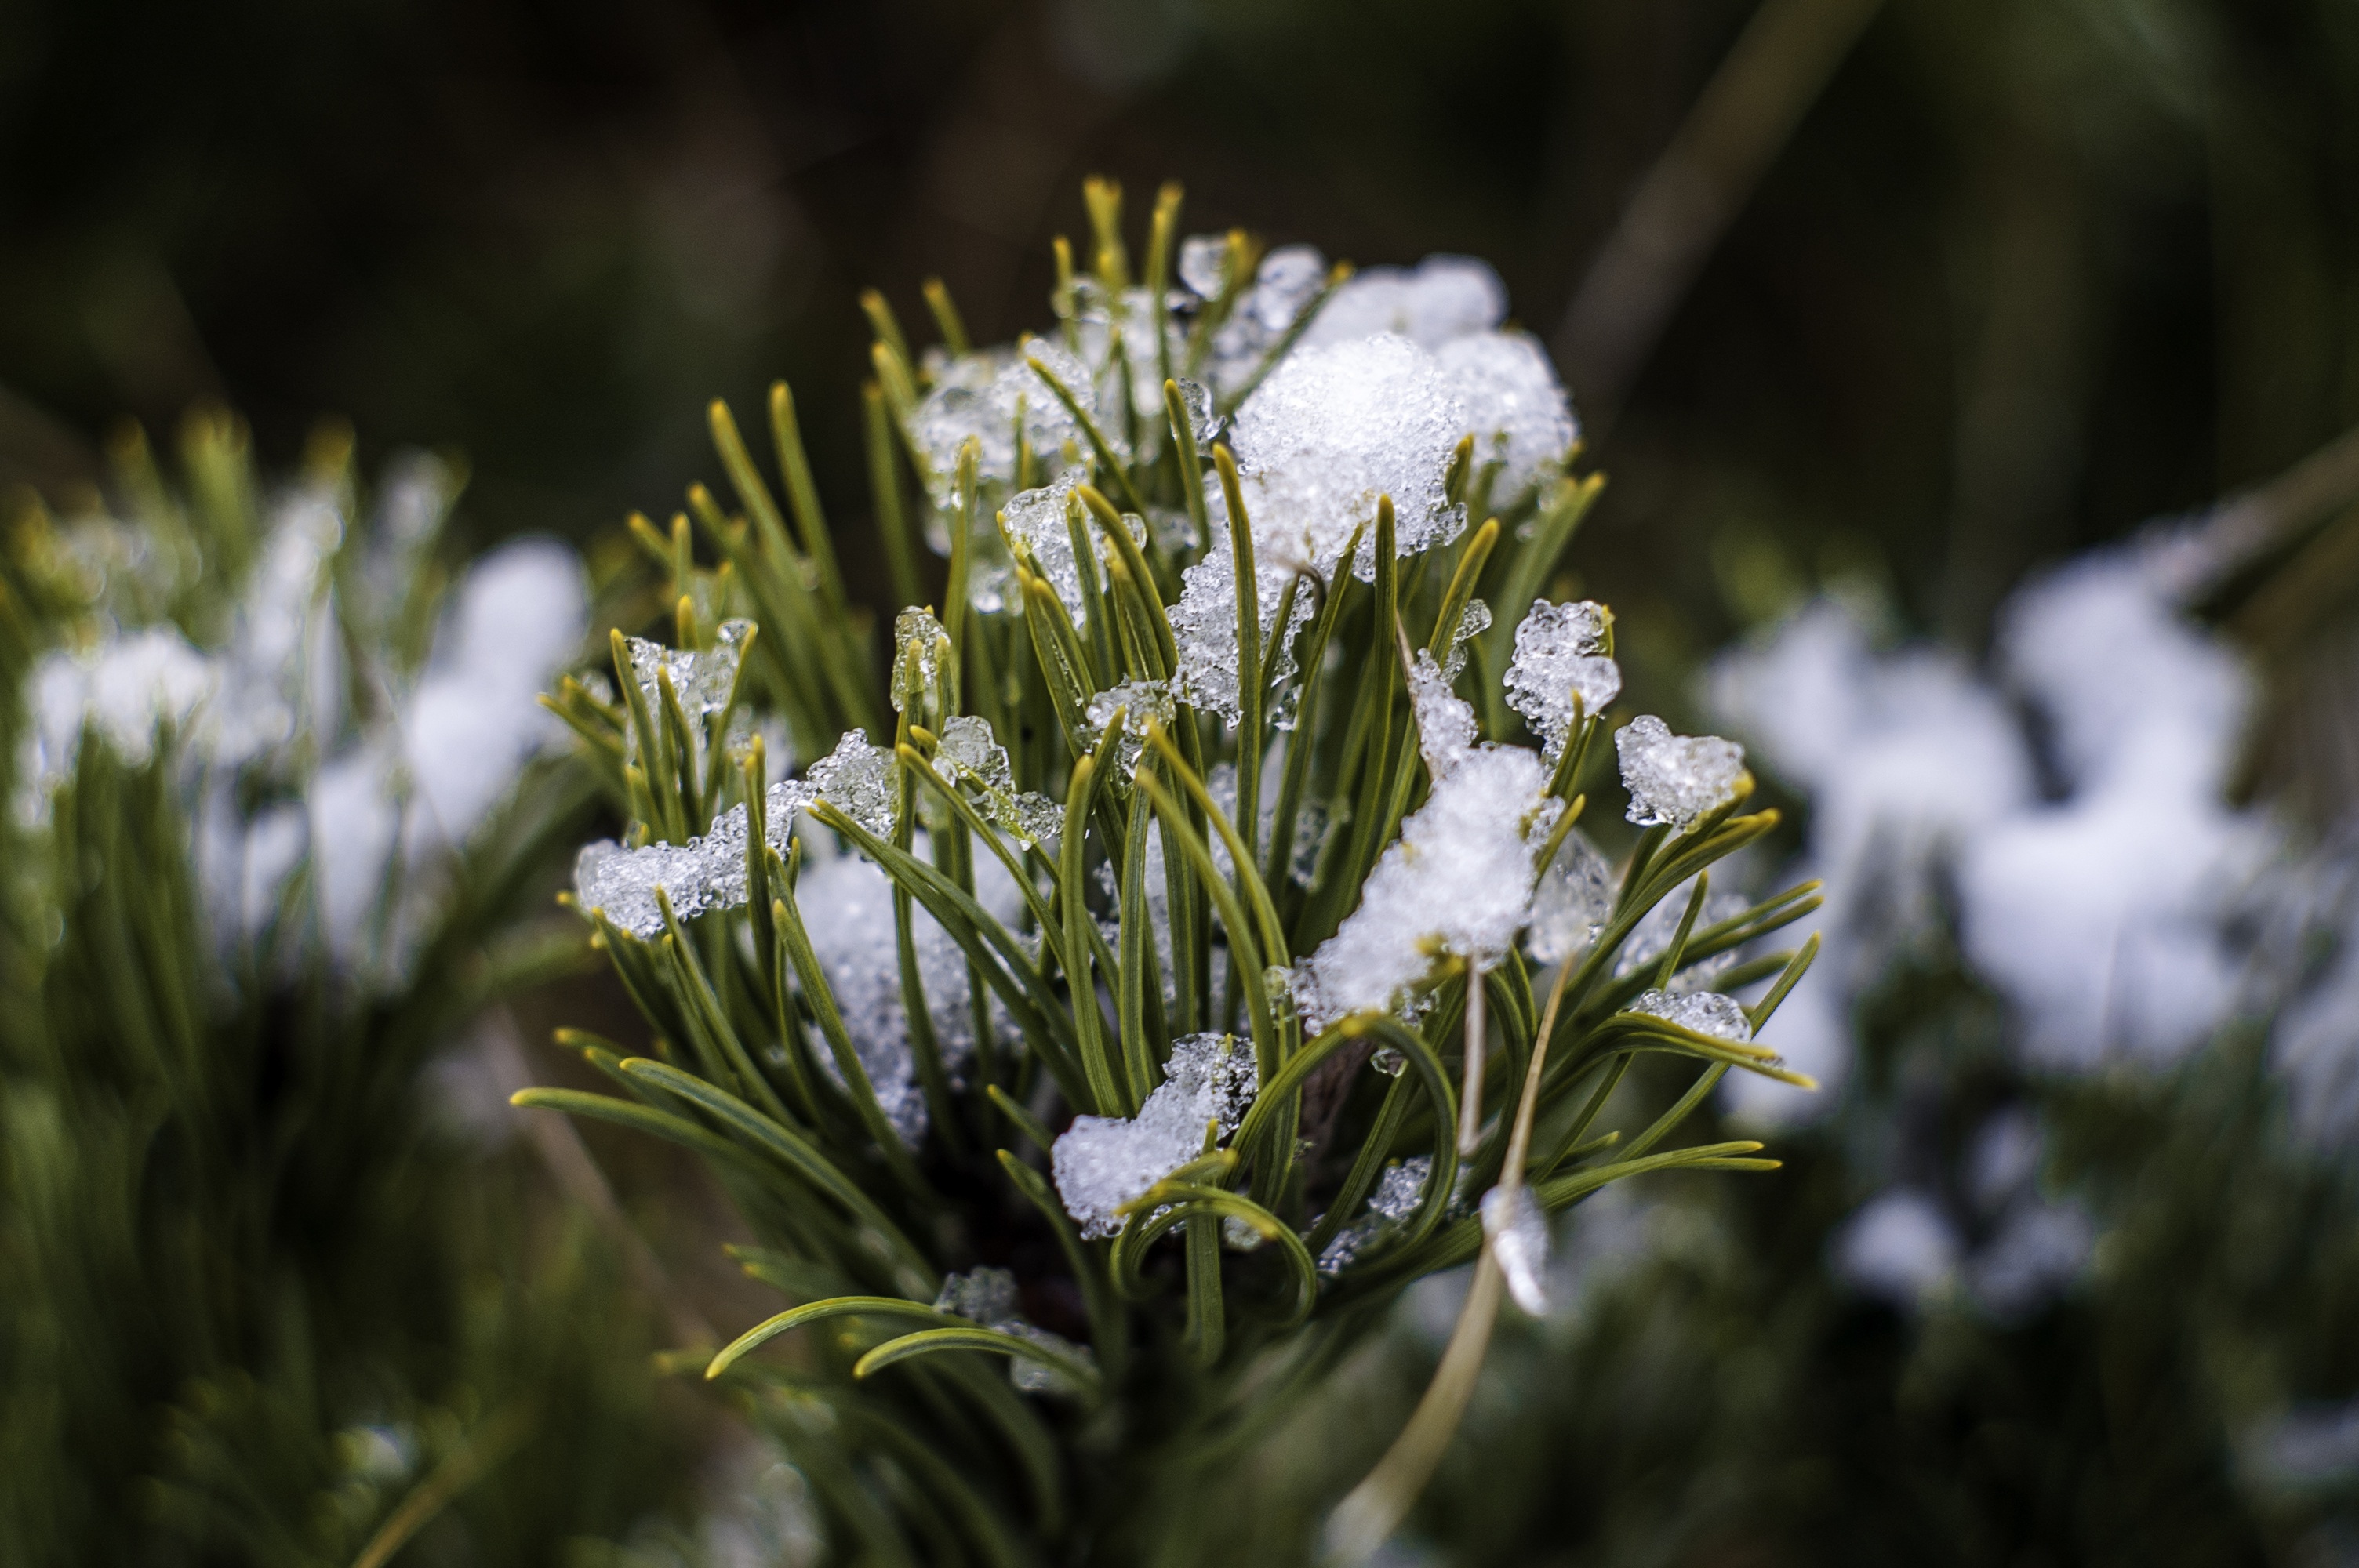
tree, nature, grass, branch, blossom, snow, cold, winter, plant, meadow, sunlight, leaf, flower, pine, environment, green, herb, macro, botany, frozen, closeup, flora, season, wildflower, conifer, close up, needles, macro photography, flowering plant, daisy family, land plant